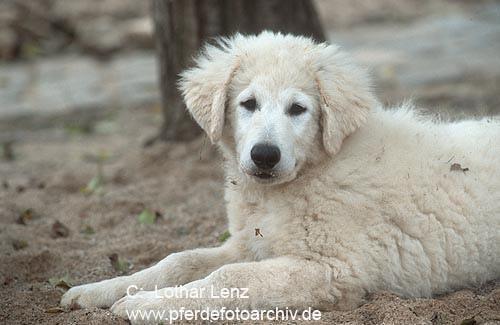
kuvasz